Giorgio Gori

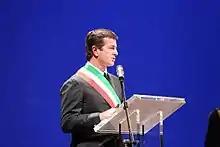
Gori in December 2016

In December 2011 Gori joined the centre-left Democratic Party. In 2012 he became a close advisor of Matteo Renzi, the Mayor of Florence who was running in the primary election to become the centre-left candidate for Prime Minister in the general election of the following year.